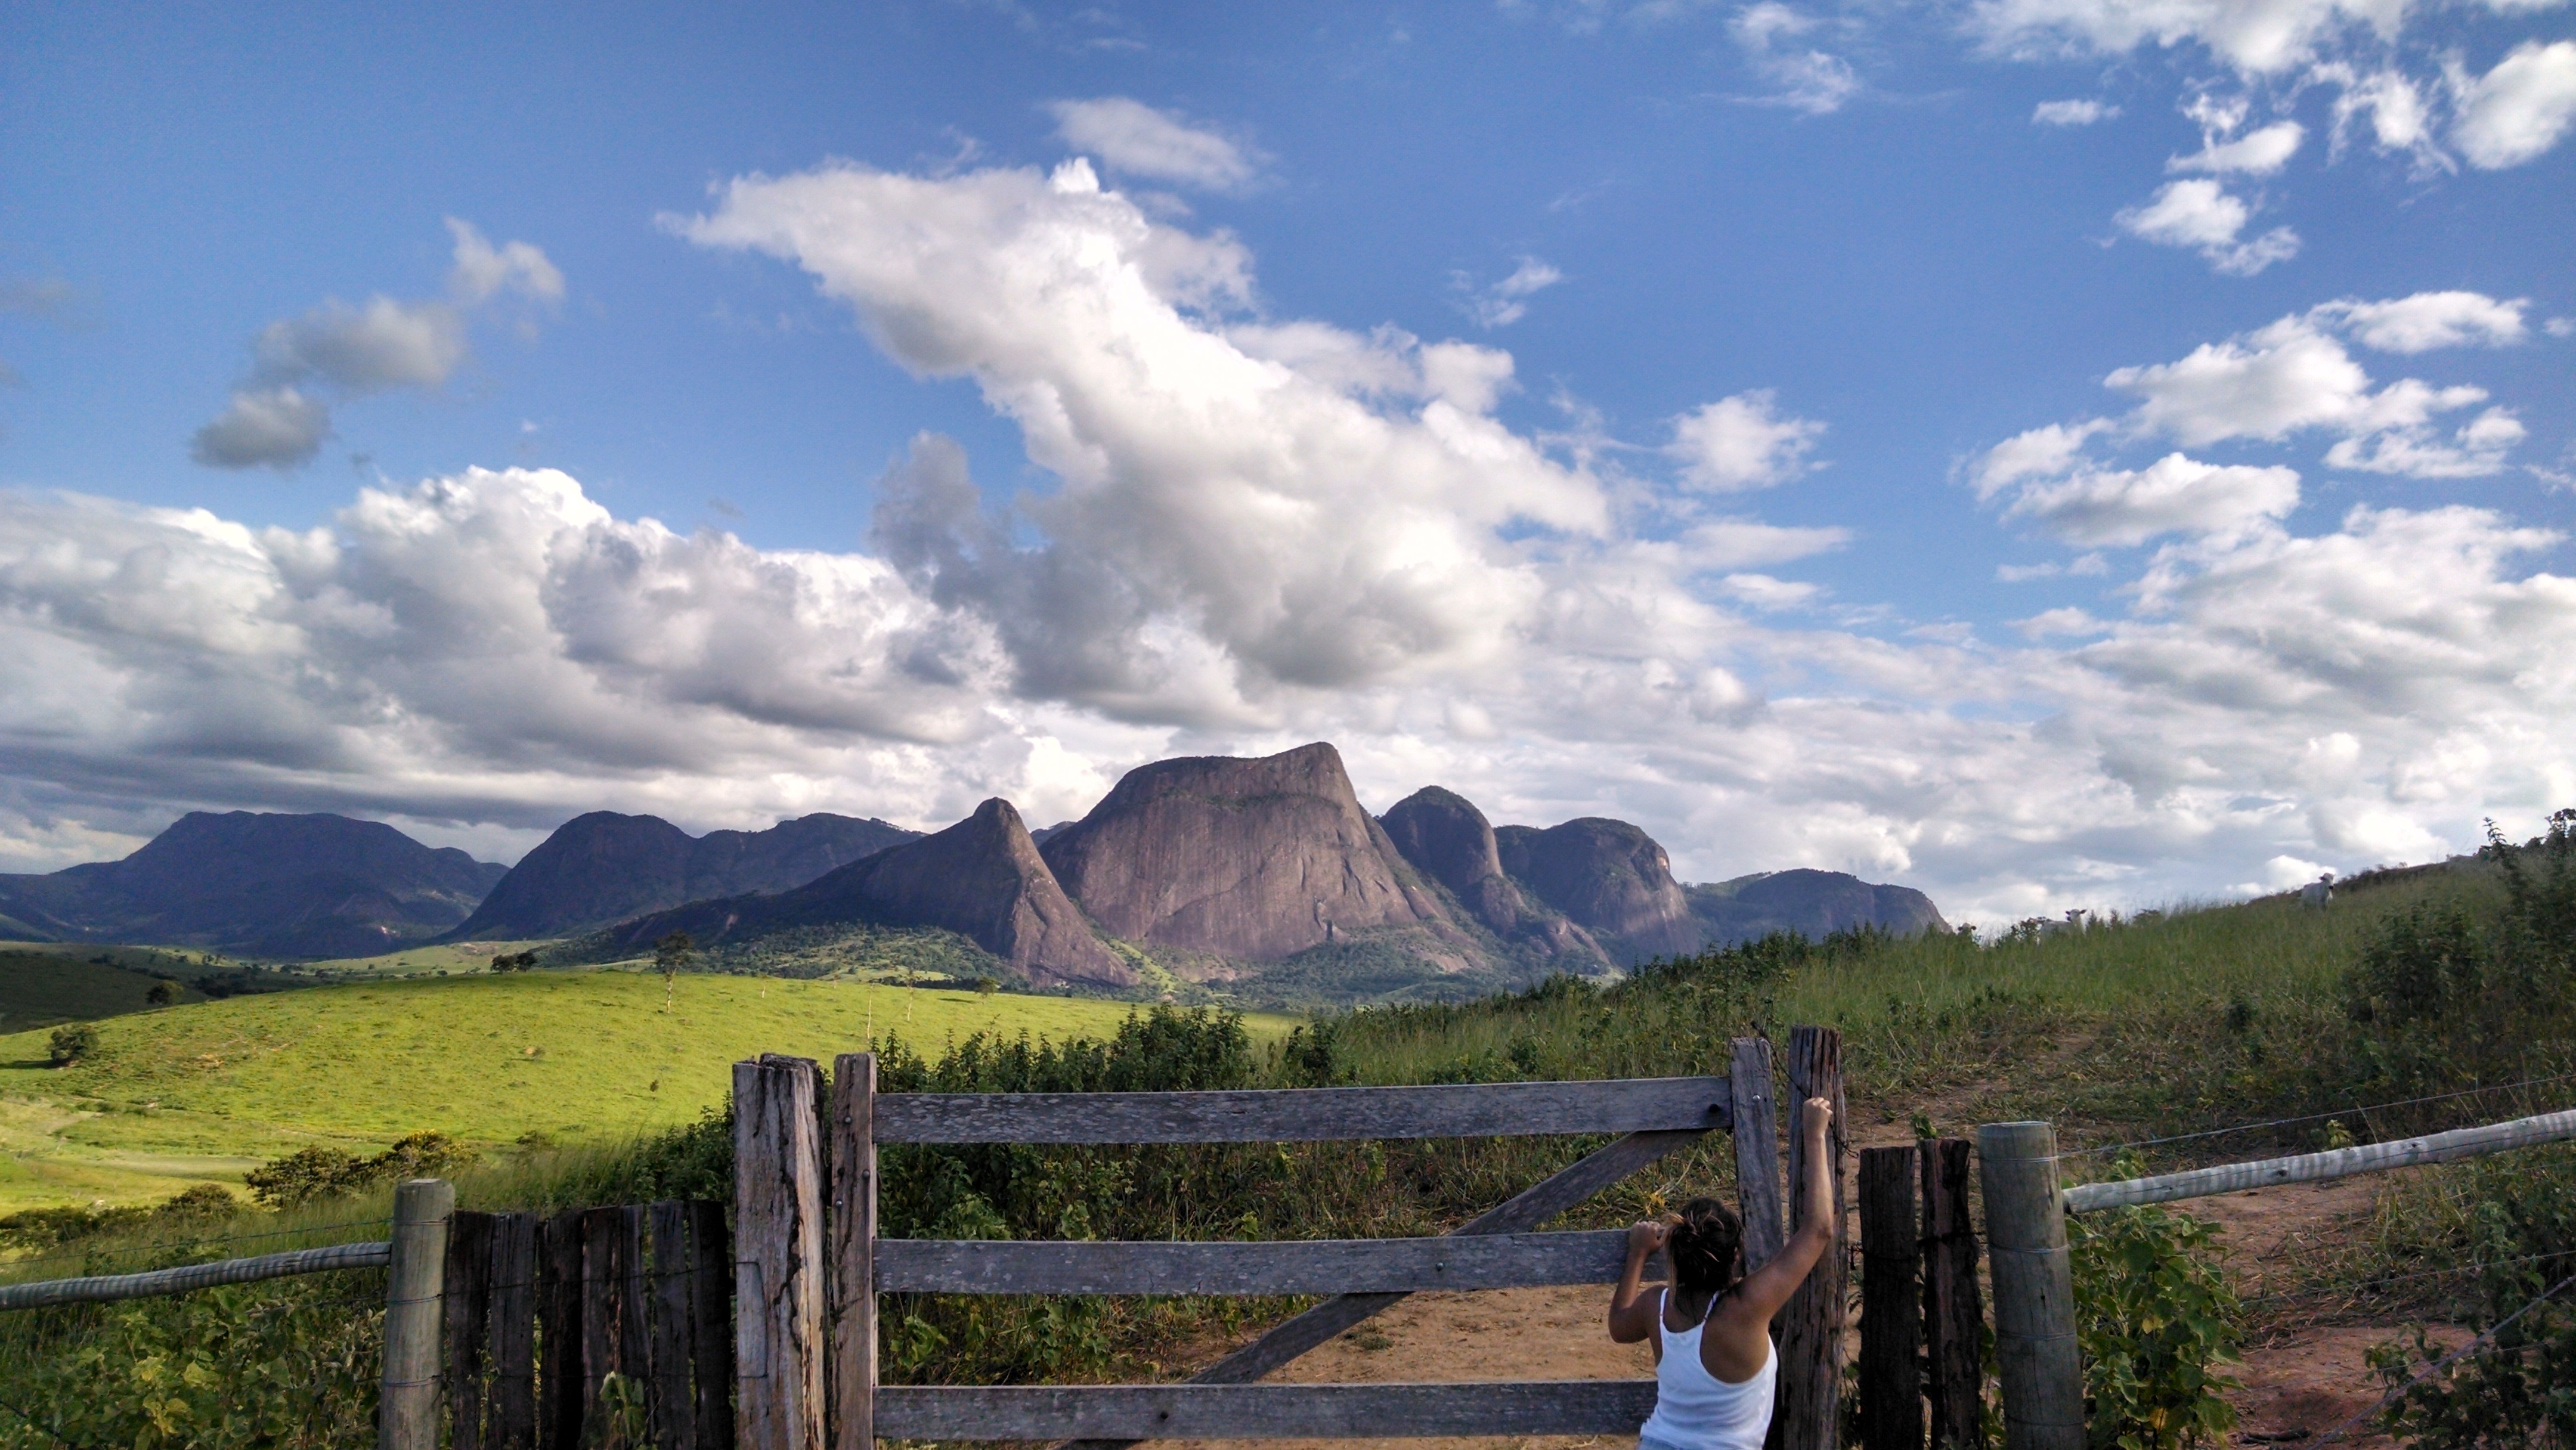
landscape, nature, wilderness, mountain, cloud, sky, field, farm, meadow, hill, lake, valley, mountain range, colors, plateau, day, fell, loch, landform, geographical feature, mountainous landforms